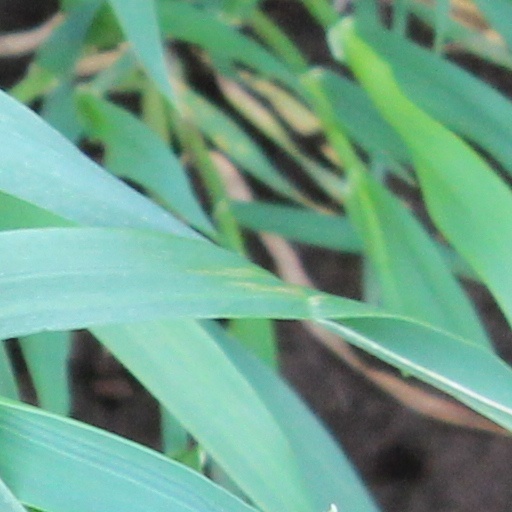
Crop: wheat